Victory Road (2008)

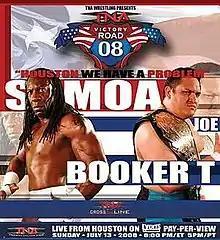
Promotional poster for the event featuring Booker T and Samoa Joe

The 2008 Victory Road was a professional wrestling pay-per-view (PPV) event produced by the Total Nonstop Action Wrestling (TNA) promotion that took place on July 13, 2008 at the Reliant Arena in Houston, Texas. It was the fourth event under the Victory Road name and the seventh event in the 2008 TNA PPV schedule. Eight professional wrestling matches were featured on the event's card, three of which were for championships.